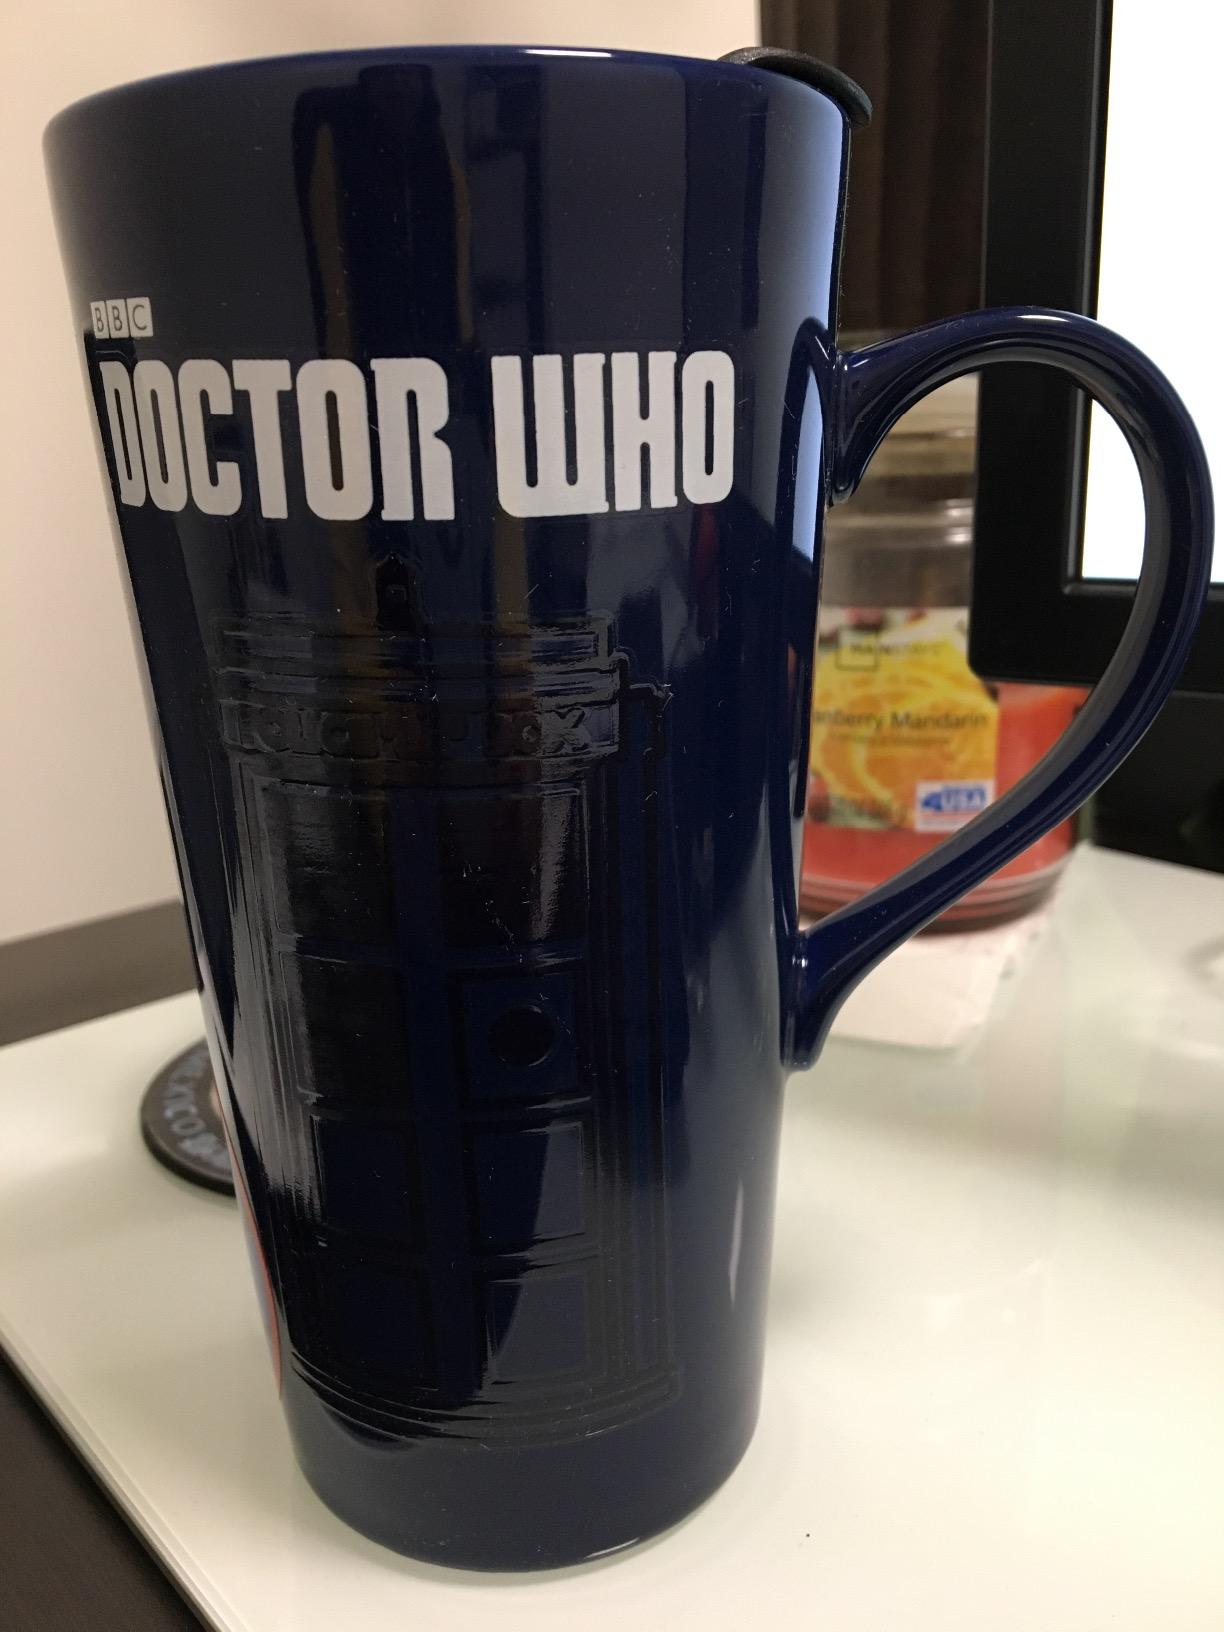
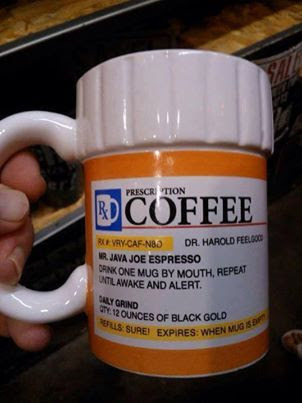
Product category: items_mug
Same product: no